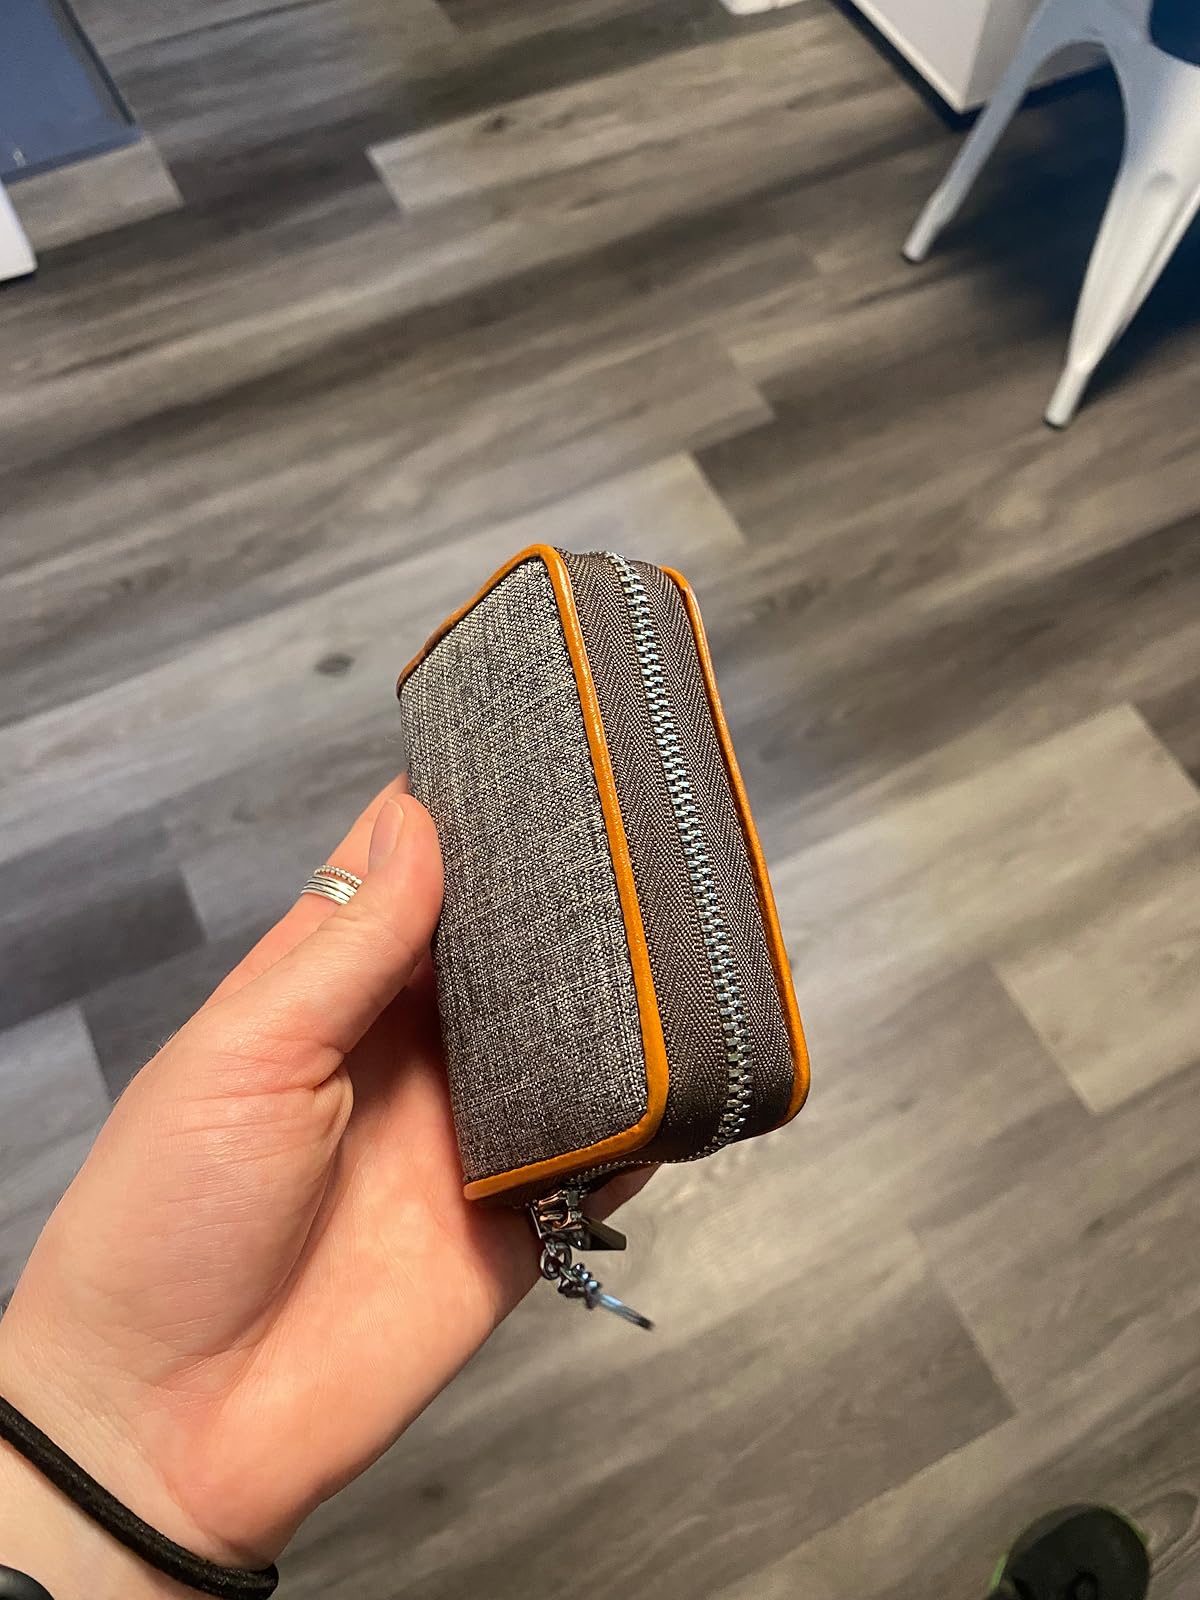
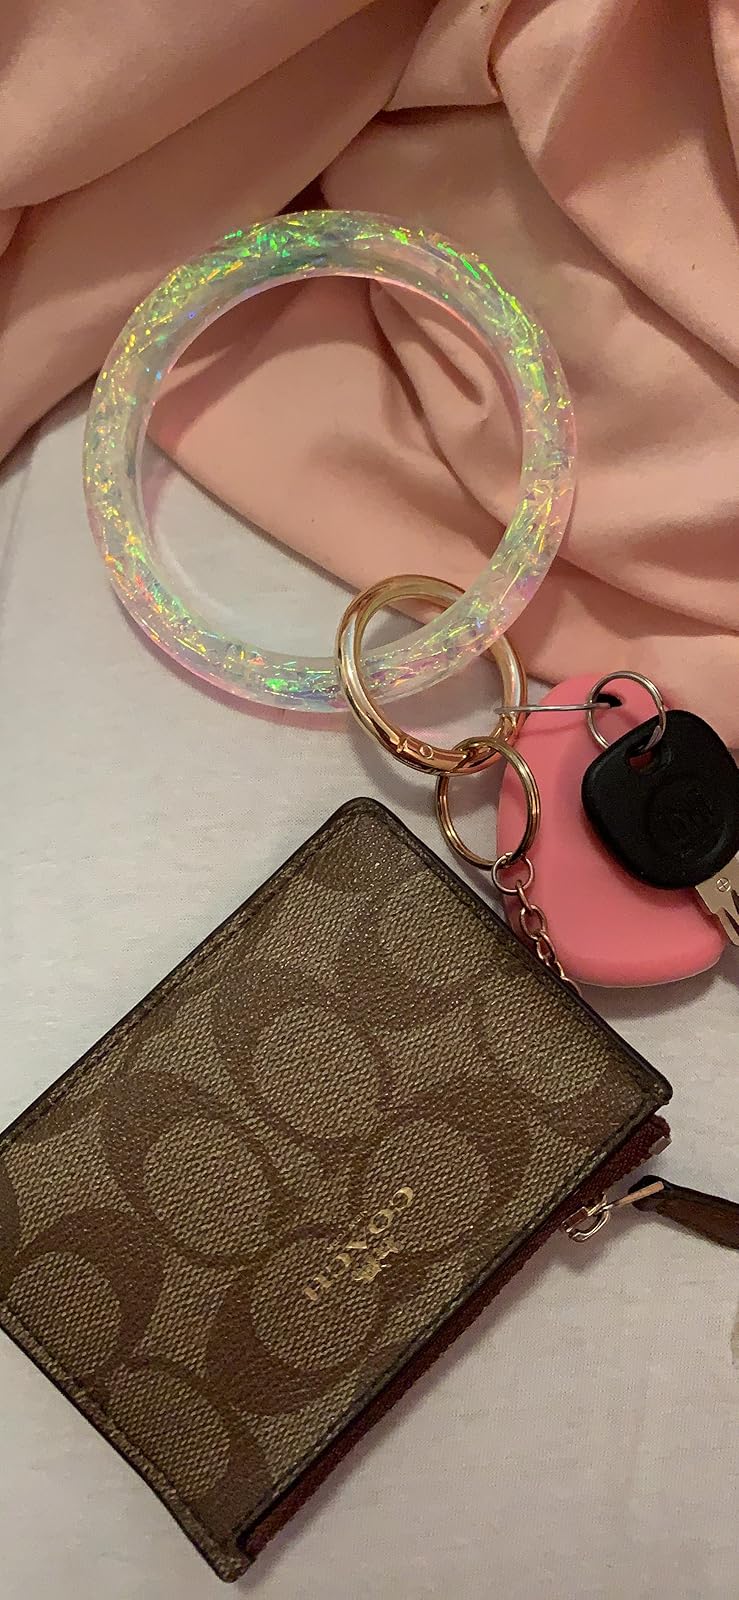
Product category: accessories_keychain
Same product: no